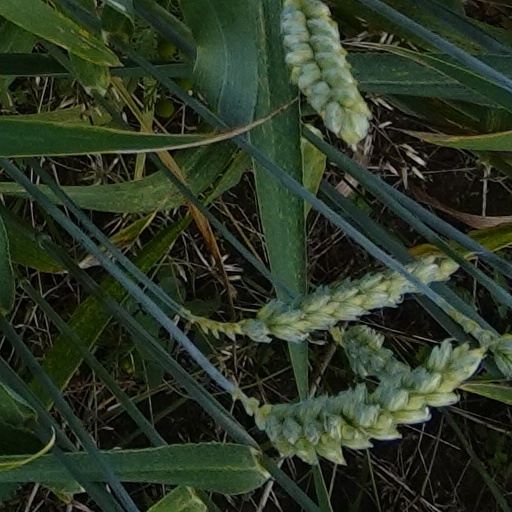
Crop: wheat